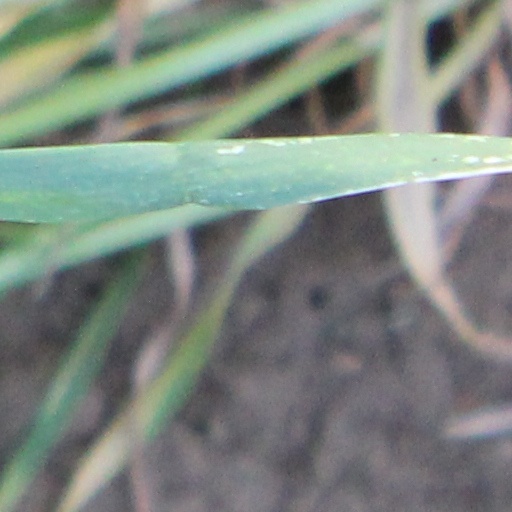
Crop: wheat